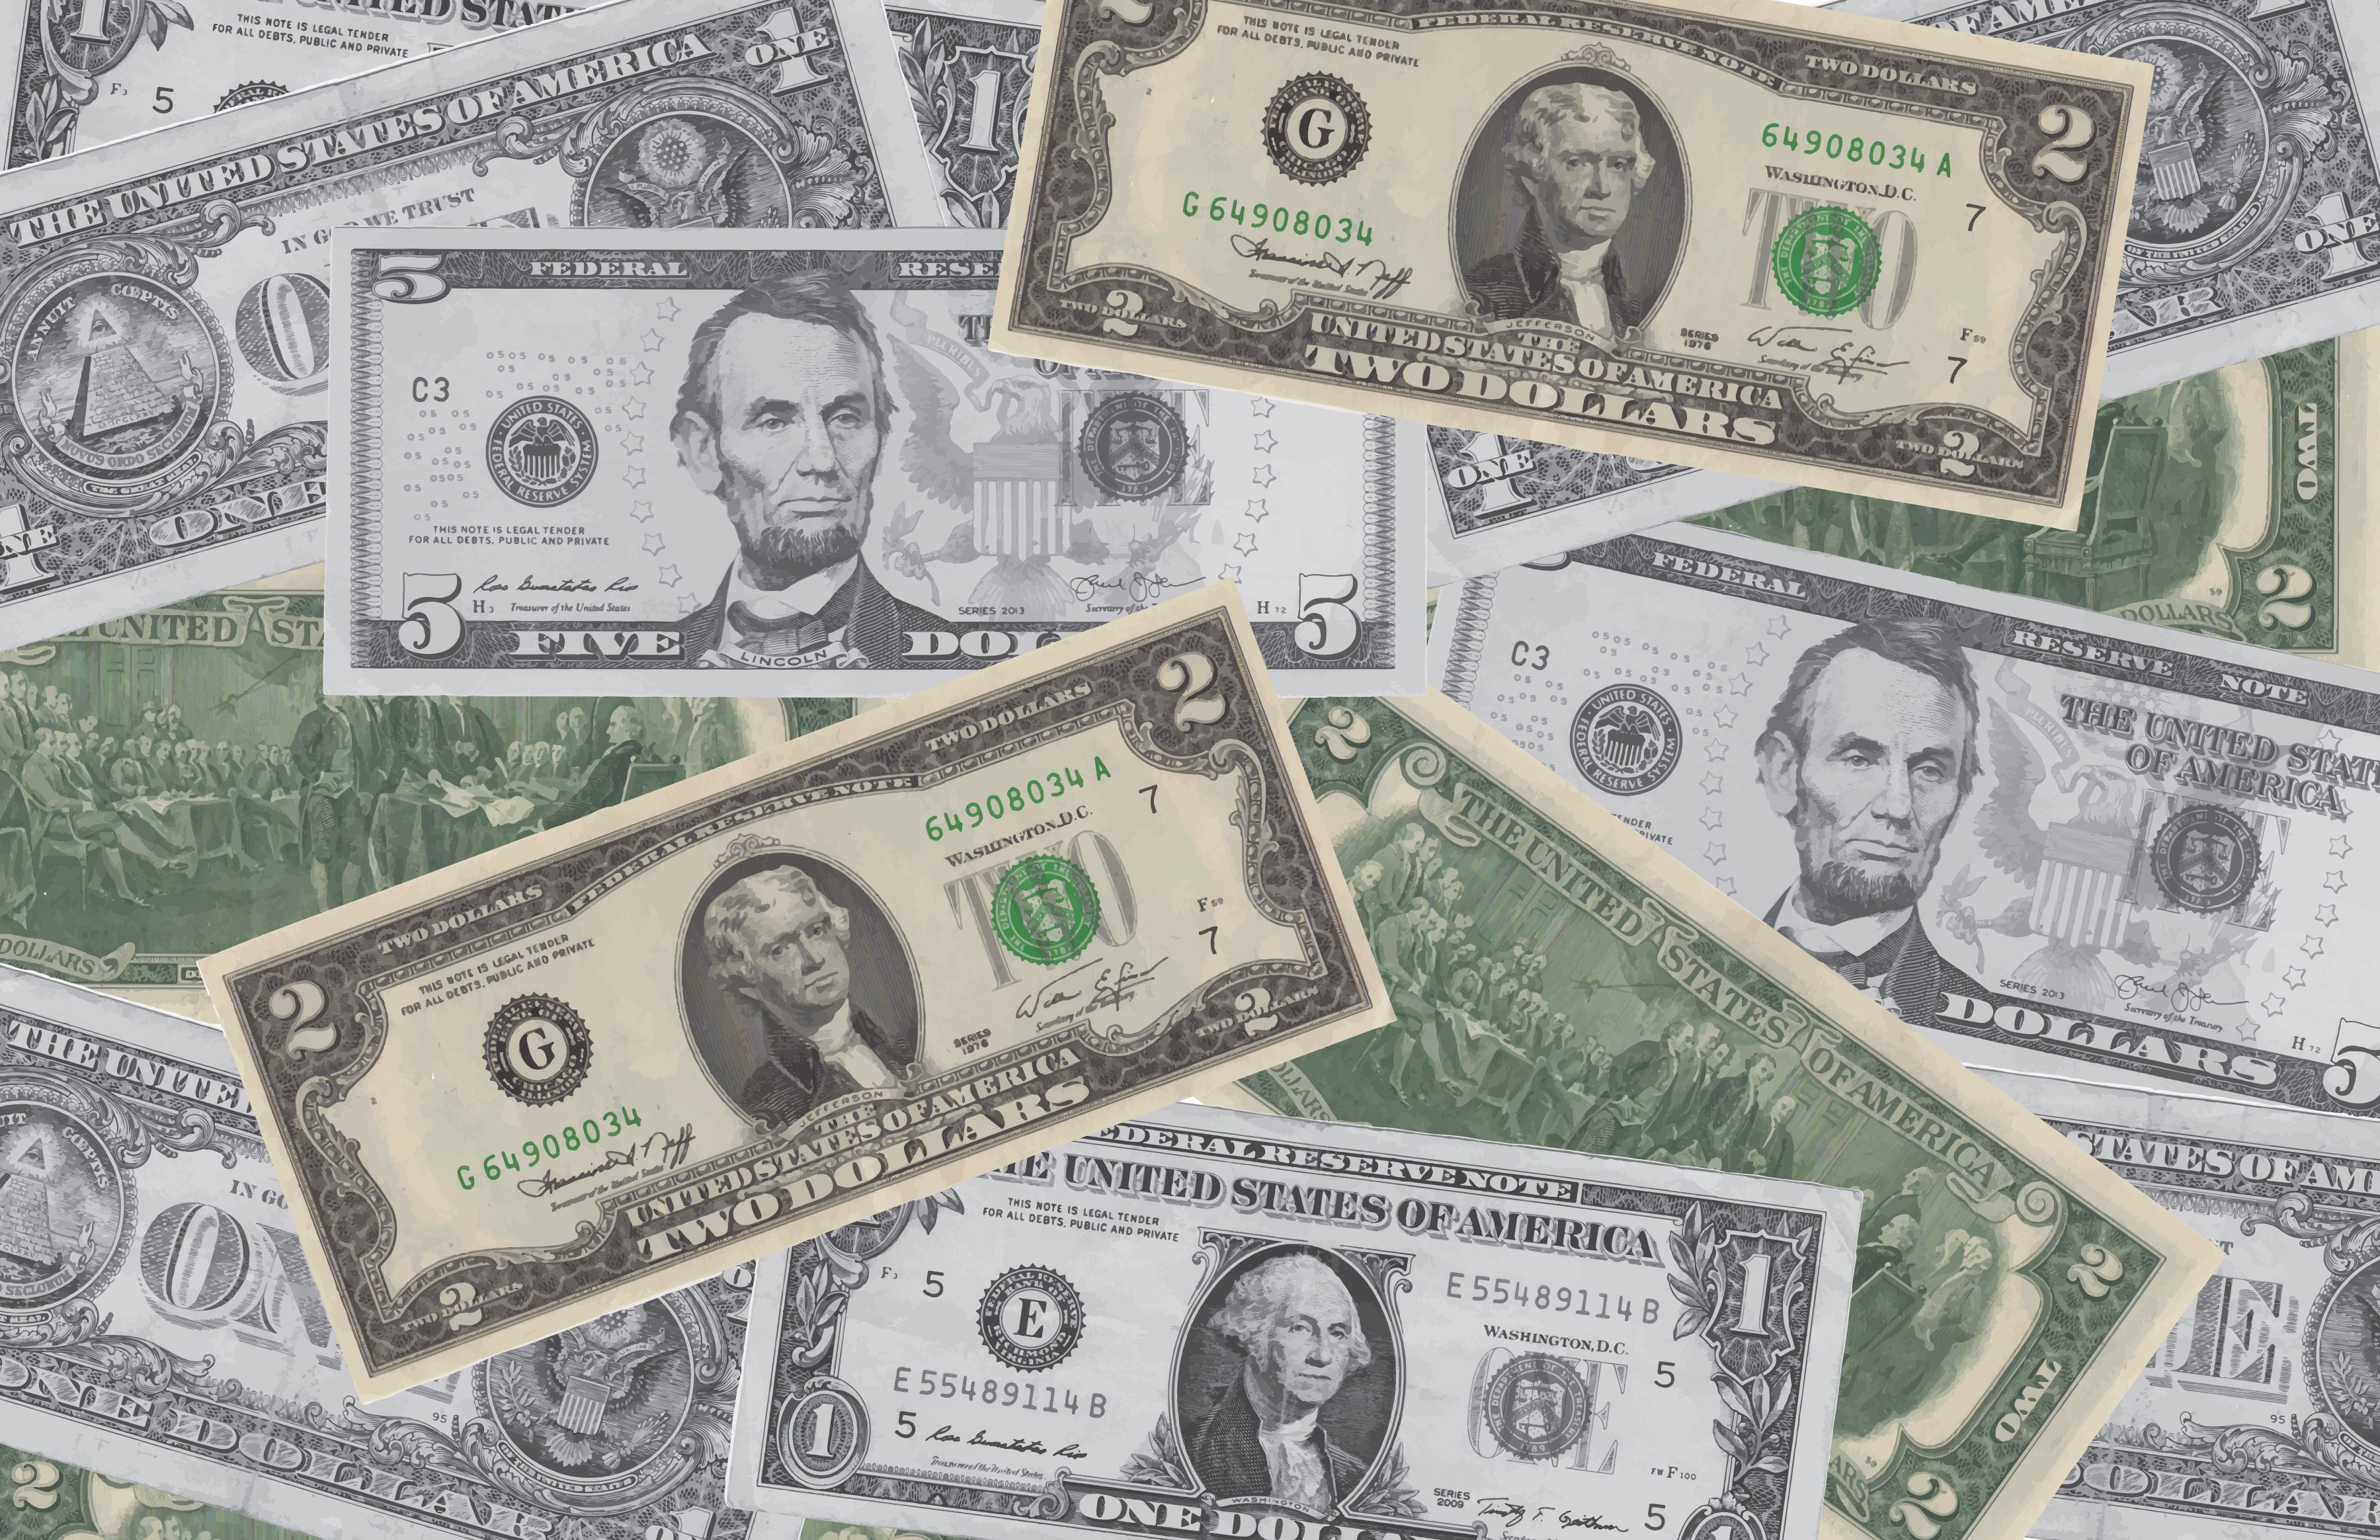
web, internet, america, money, two, paper, washington, cash, united states, one, background, single, currency, collage, dollar, 1, facebook, 5, lincoln, united, five, 2, states, jefferson, jackson, banknote, make money, money handling